Erik Bye

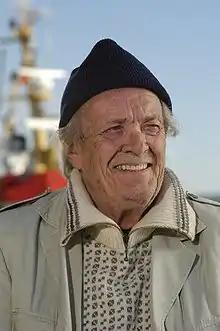
Erik Bye. Foto: Ingar Sagedal Bie

Erik Erikssønn Bye (March 1, 1926 – October 13, 2004) was a versatile Norwegian-American journalist, artist, author, film actor, folk singer and radio and television personality. He was one of the 20th century's most well-known and popular radio and television figures in Norway.